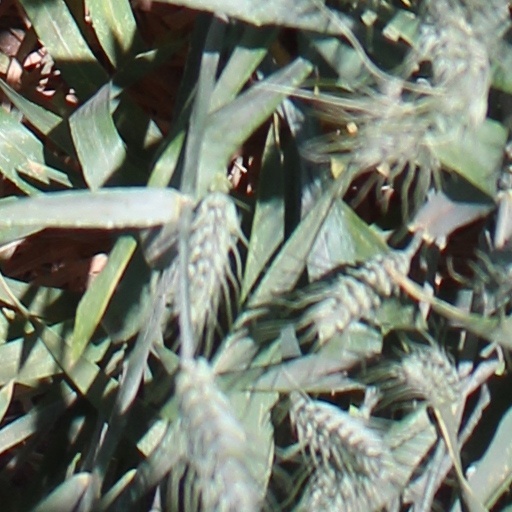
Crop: wheat